Nizhneilimsky District

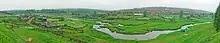
Vidim, Nizhneilimsky District

Nizhneilimsky District is an administrative district, one of the thirty-three in Irkutsk Oblast, Russia. Municipally, it is incorporated as Nizhneilimsky Municipal District. The area of the district is . Its administrative center is the town of Zheleznogorsk-Ilimsky. Population: 63,727 (2002 Census);